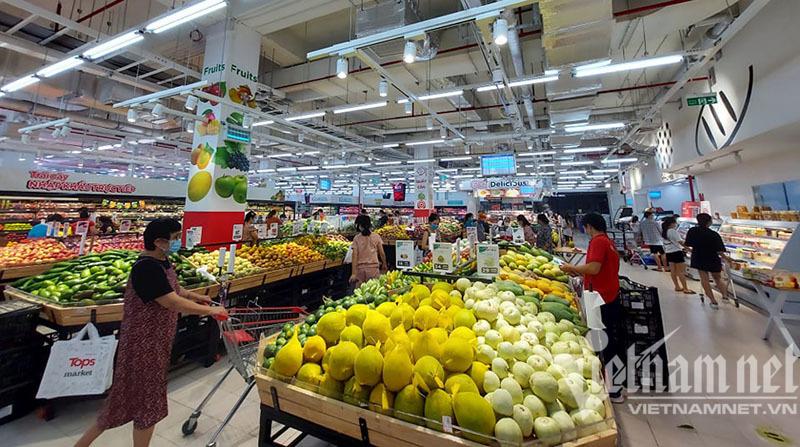
người mặc áo màu đỏ đang định mua hoa quả